Natal, Rio Grande do Norte

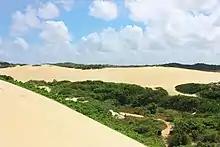
Natal Dunes State Park is considered the second largest urban park in Brazil.

Portuguese language is the official national language, and thus the primary language taught in schools. But English and Spanish are part of the official high school curriculum.